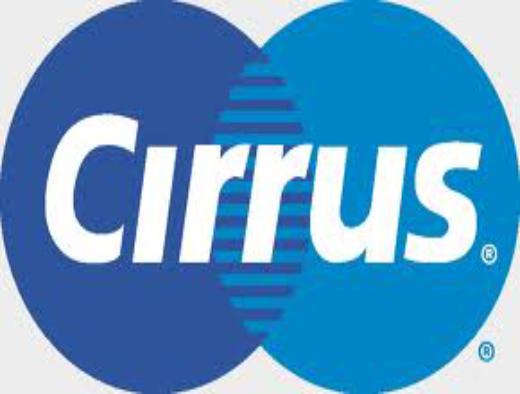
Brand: Cirrus
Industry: Electronic